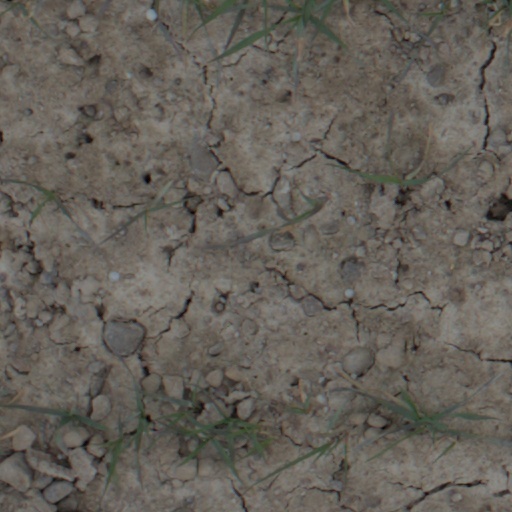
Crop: wheat